Hasidic philosophy

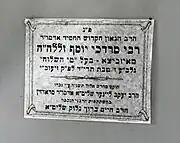
Plaque on the mausoleum of Mordechai Yosef Leiner of Ishbitz, author of the antinomian "Mei Hashiloach"

An antinomian strain relating to the conduct of the tzadik exists in the writings of the Seer of Lublin, which were personal notes published posthumously. For the Seer, the masses must obey halakha (revealed Divine Will) with awe. The task of the tzadik is to cleave to God in love, whose charismatic glow shines to the masses. The Tzadik's ecstatic abilities uncover a prophetic hidden Divine Will of ever new revelation, that can suspend the legislated former revelation of halakha for the sake of Heaven.